James Ormond (administrator)

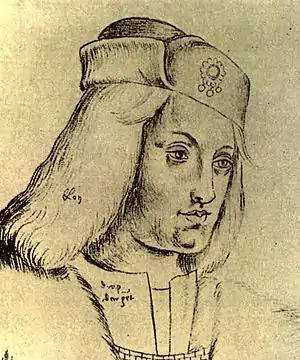
Drawing of the Pretender Perkin Warbeck, against whom Sir James Ormond defended Ireland

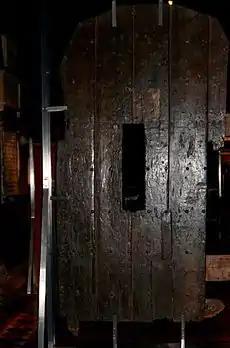
The 'door of reconciliation' in St Patrick's Cathedral, Dublin, through which Ormond and Kildare shook hands

He is thought to have been raised at court by his uncle, Thomas Butler, 7th Earl of Ormond. In June 1486 he was admitted to Lincoln's Inn. In 1487 his uncle, the 7th Earl, appointed him as his deputy in Ireland after the death of Sir James Butler of Polestown; however the appointment was disputed by the latter's son, Sir Piers Butler.